Jordi Alba

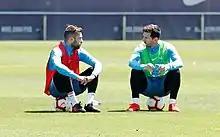
Alba with Lionel Messi in 2019

On 11 March 2019, Alba agreed to a new five-year contract with a new buyout clause of €500 million.